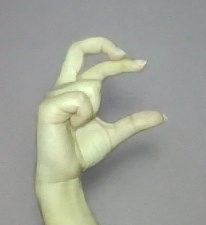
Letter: thal